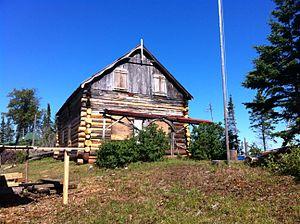
L'hôtel Johns est un ancien hôtel américain dans le comté de Keweenaw, au Michigan. Protégé au sein du parc national de l'Isle Royale, il est inscrit au Registre national des lieux historiques depuis le 8 août 1997.
Le parc national de l'Isle Royale se situe sur le lac Supérieur, en Amérique du Nord. Il appartient aux États-Unis, dans l'État de Michigan, et occupe une île de 72 km de longueur, et de petits îles l'entourant. C'est un parc national relativement petit, dont seulement 542 km² au-dessus de l'eau.